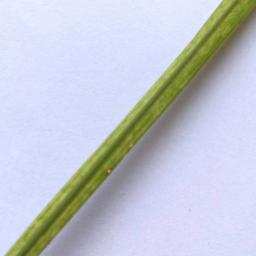
Label: Rice___Leaf_Blast